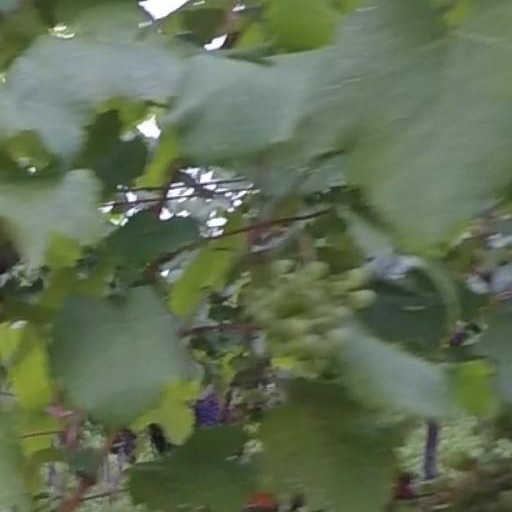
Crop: grape